Paranapiacaba

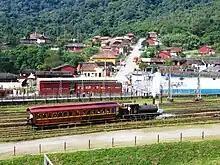
Locomotives of Paranapiacaba

Vila de Paranapiacaba was established during the middle of the 19th century; it was designed according to the prison model style developed by Jeremy Bentham. It was founded by the British-owned São Paulo Railway Company. The construction of this zig-zag railway line in the hilly local terrain was considered a feat by the British engineers and workers at the time. The town was built when the company built the railway line to export coffee beans from the area through the port of Santos. The village prospered for 30 years, until automated machinery replaced the funicular, which was labor-intensive. The village's population suddenly declined and many of its buildings were abandoned. At one time, there were 4,000 workers, most of them British citizens. The last steam train in Paranapiacaba was deactivated for labor work in 1982.